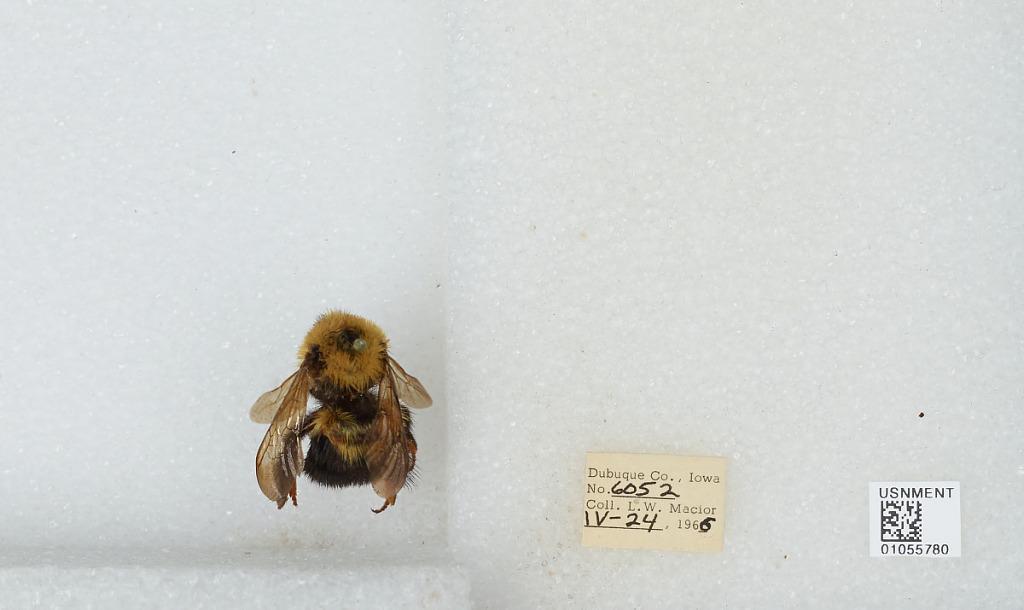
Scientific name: Bombus (Pyrobombus) bimaculatus Cresson
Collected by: L. Macior
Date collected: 1966-4-24
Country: United States
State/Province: Iowa
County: Dubuque
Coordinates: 42.4694, -90.8292